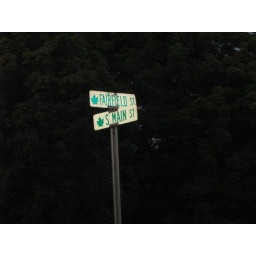
Maple leaf street signs in St Albans